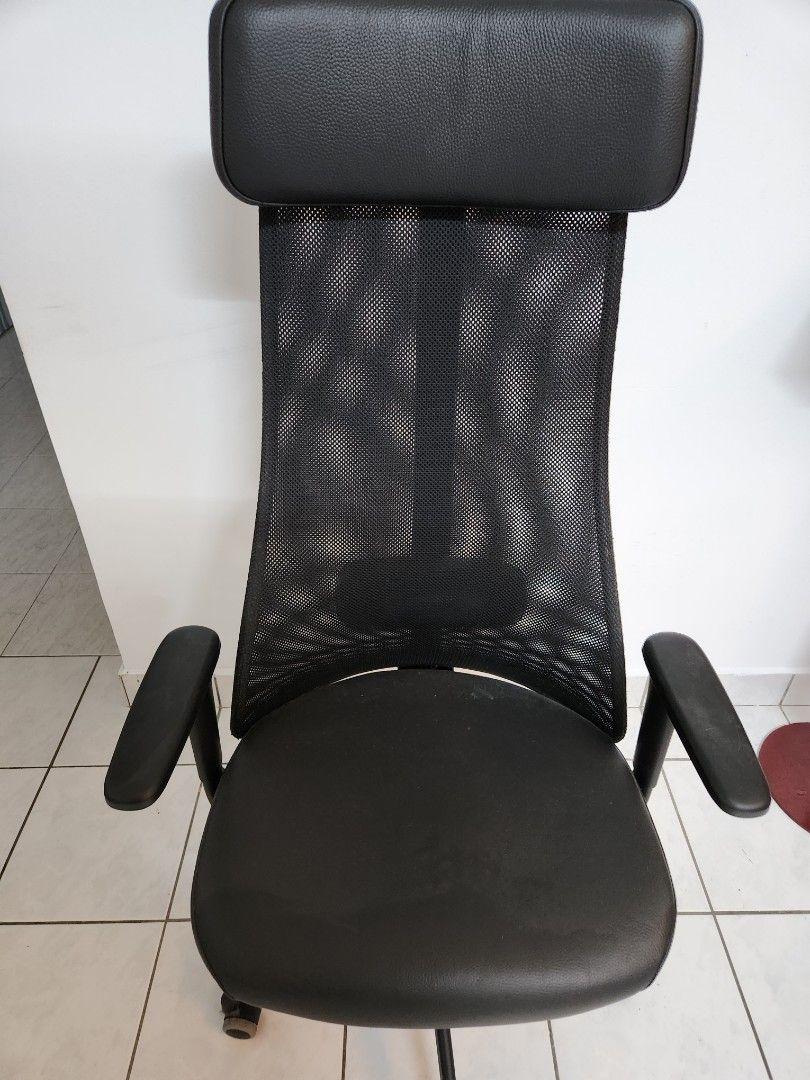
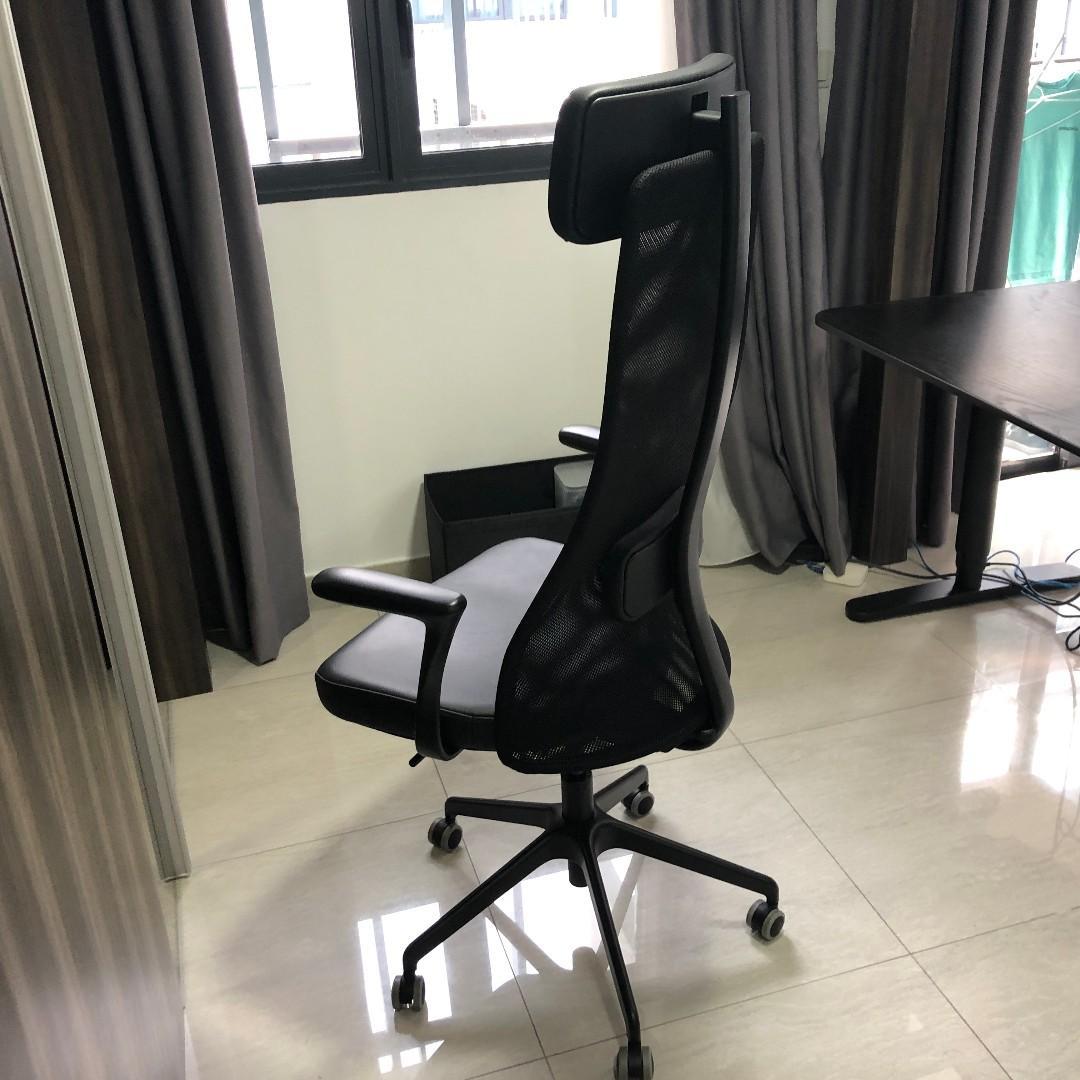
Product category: items_chair
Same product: yes